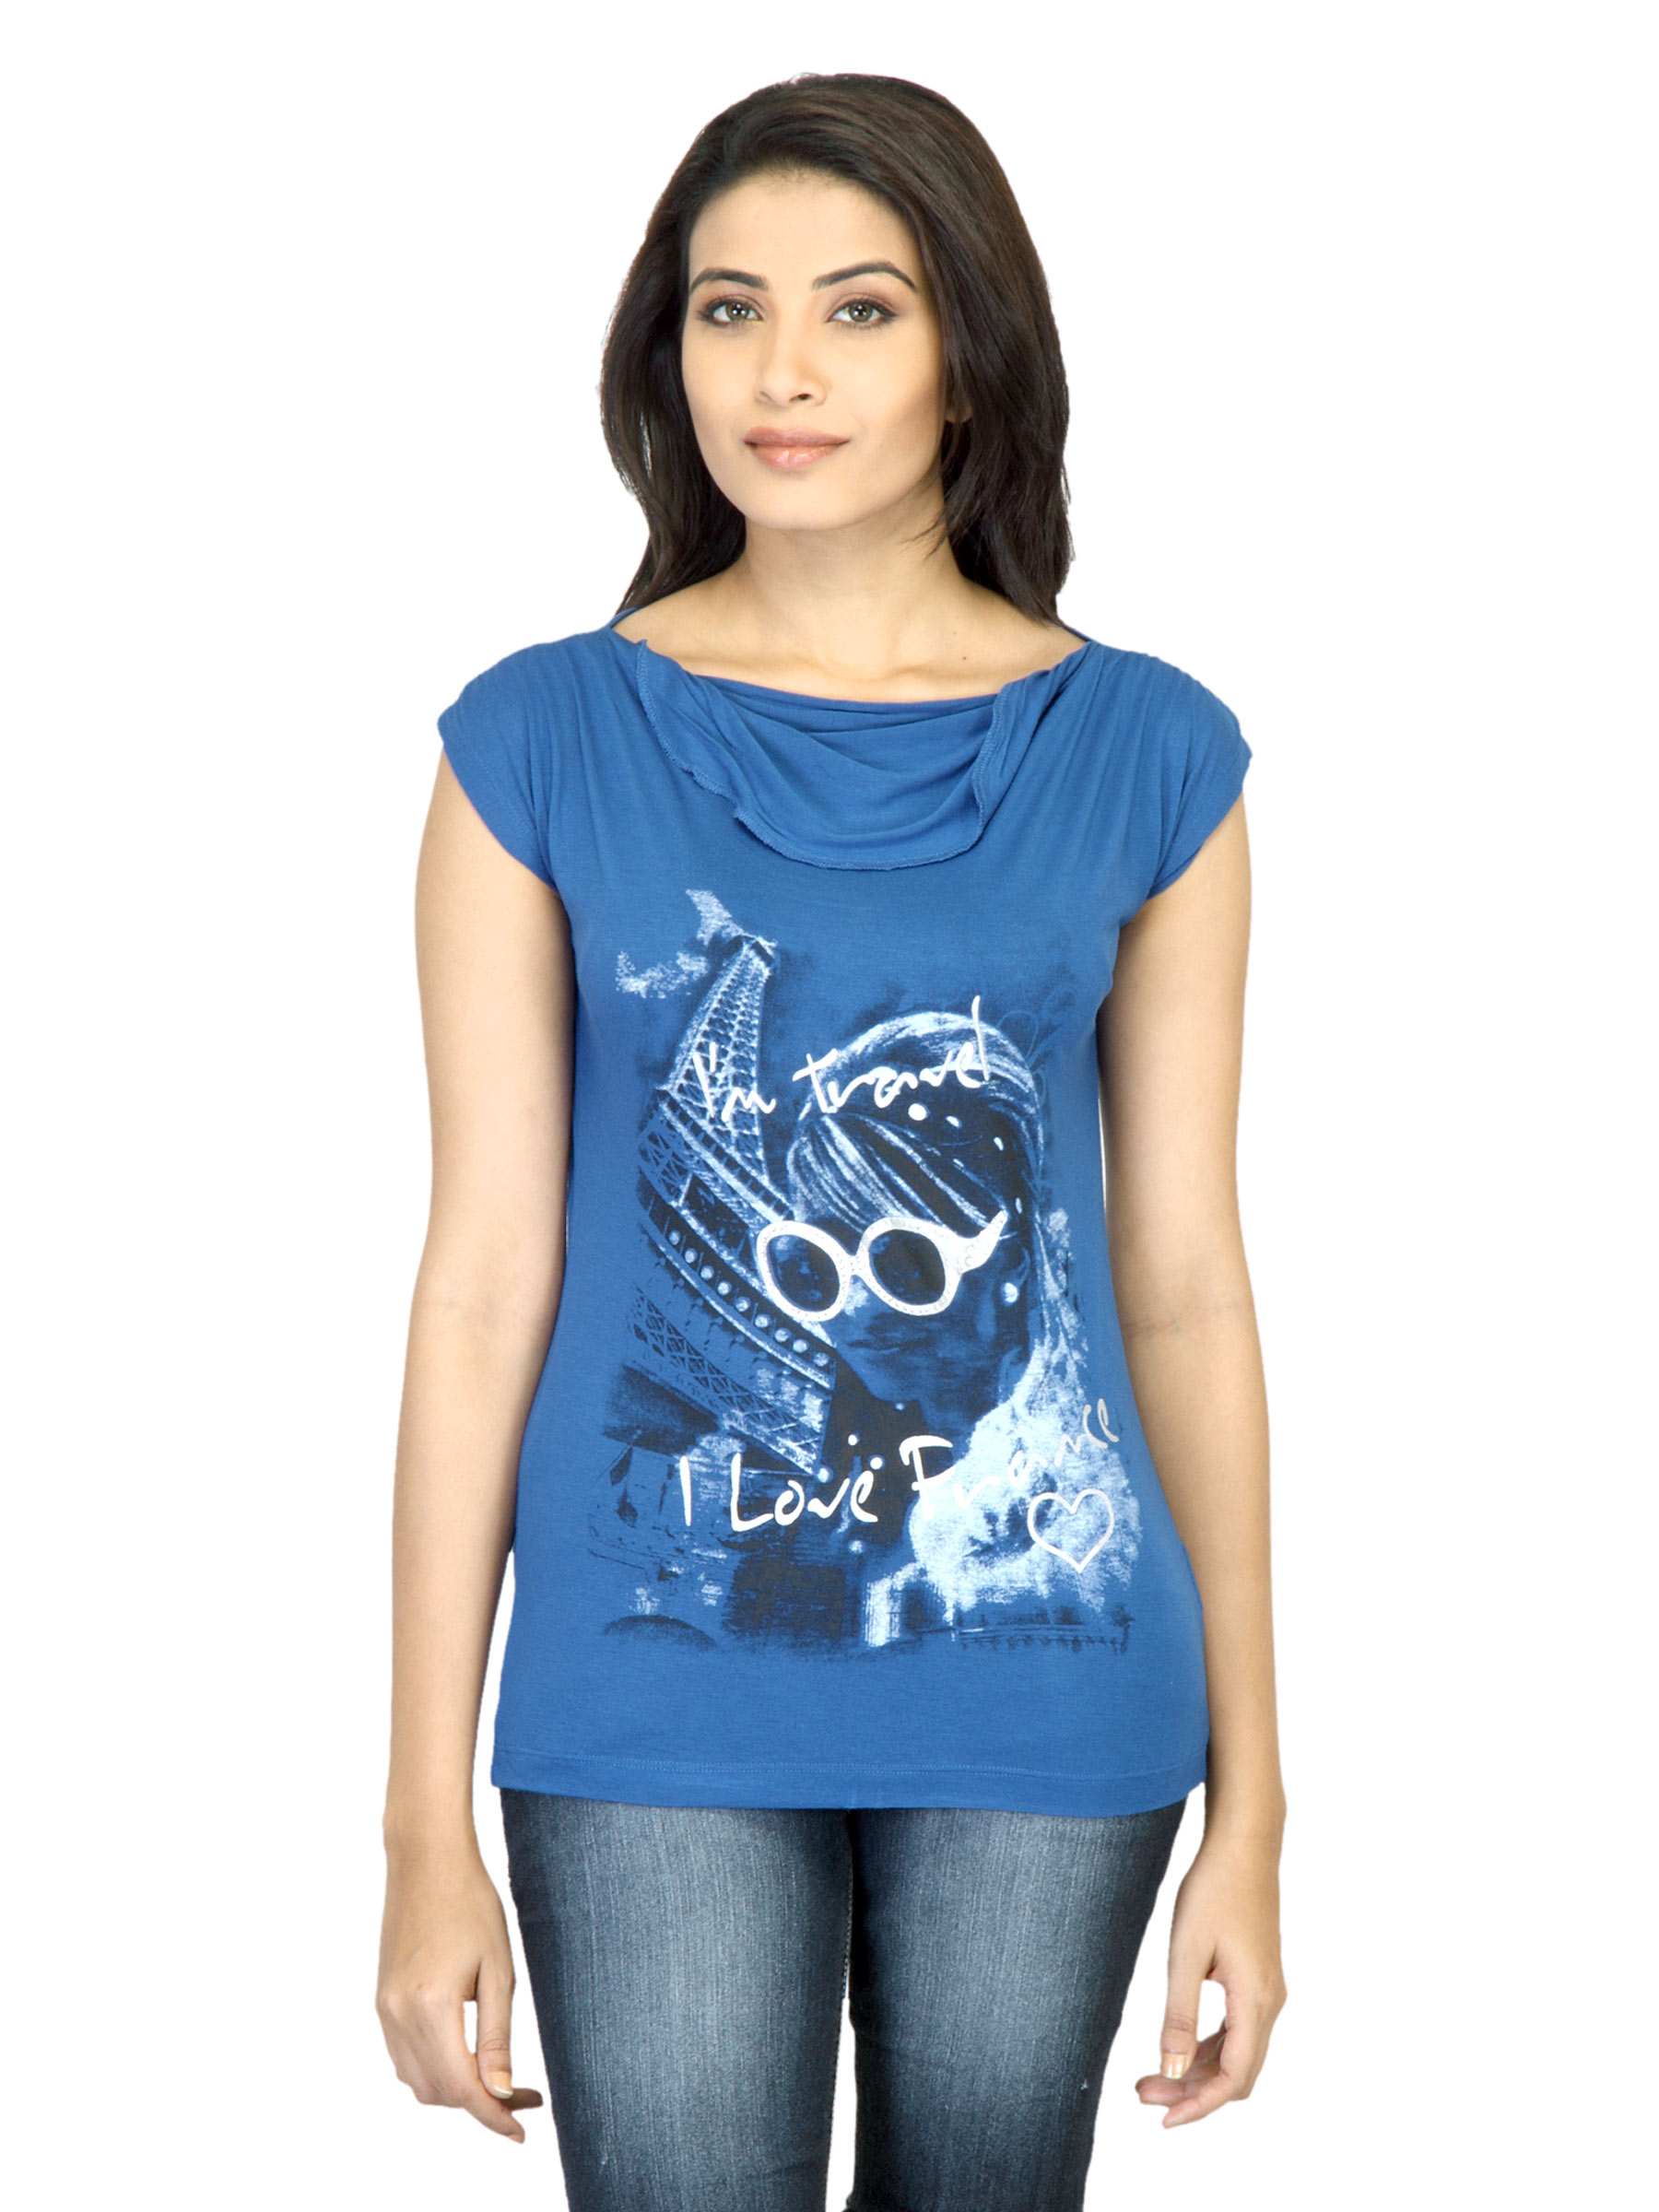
Jealous 21 Women Printed Blue Top
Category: Apparel / Topwear / Tops
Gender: Women
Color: Blue
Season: Summer 2012
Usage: Casual